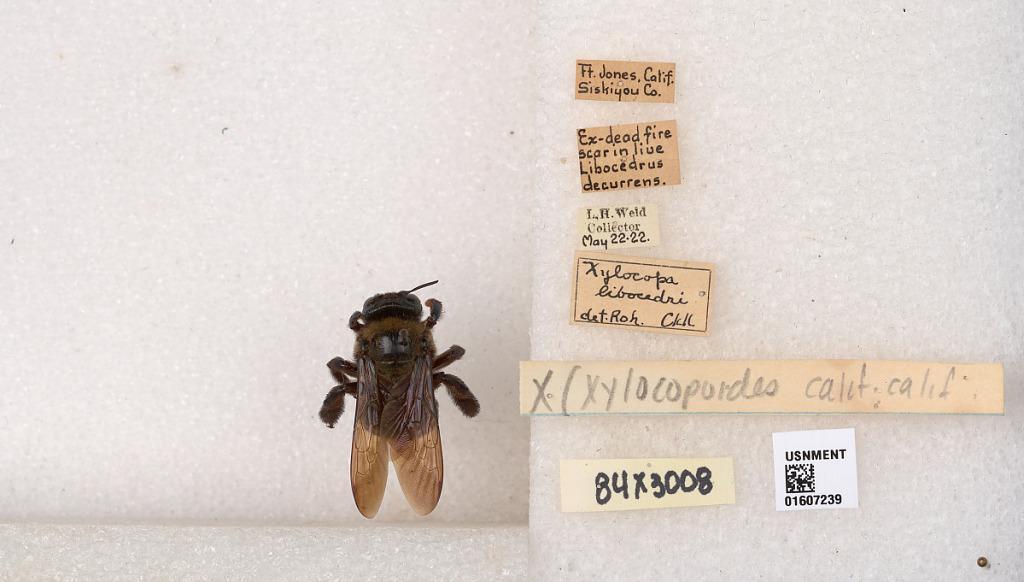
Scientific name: Xylocopa (Xylocopoides) californica diamesa Hurd
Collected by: L. Weld
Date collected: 1922-5-22
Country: United States
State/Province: California
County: Siskiyou
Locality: Fort Jones
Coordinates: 41.4497, -122.806